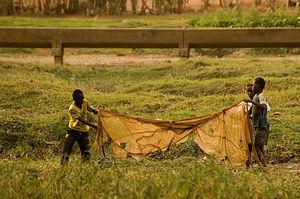
Pêche rustique à Ouagadougou
La parabole du filet est une métaphore sur la fin des temps et le tri des âmes.
Un filet de pêche est un outil de pêche passif permettant de capturer des poissons, ou certains crustacés. Le filet est tendu verticalement dans l'eau et permet de capturer des poissons d'une taille précise grâce aux mailles dimensionnées pour retenir un poisson par la tête ou l'avant du corps. Chaque pêche et chaque espèce pêchée utilise un filet différent par sa couleur, sa taille, la grosseur de son cordage et la dimension de ses mailles.